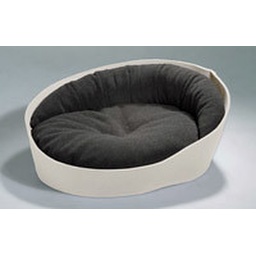
Arena cat bed by cat-interiors